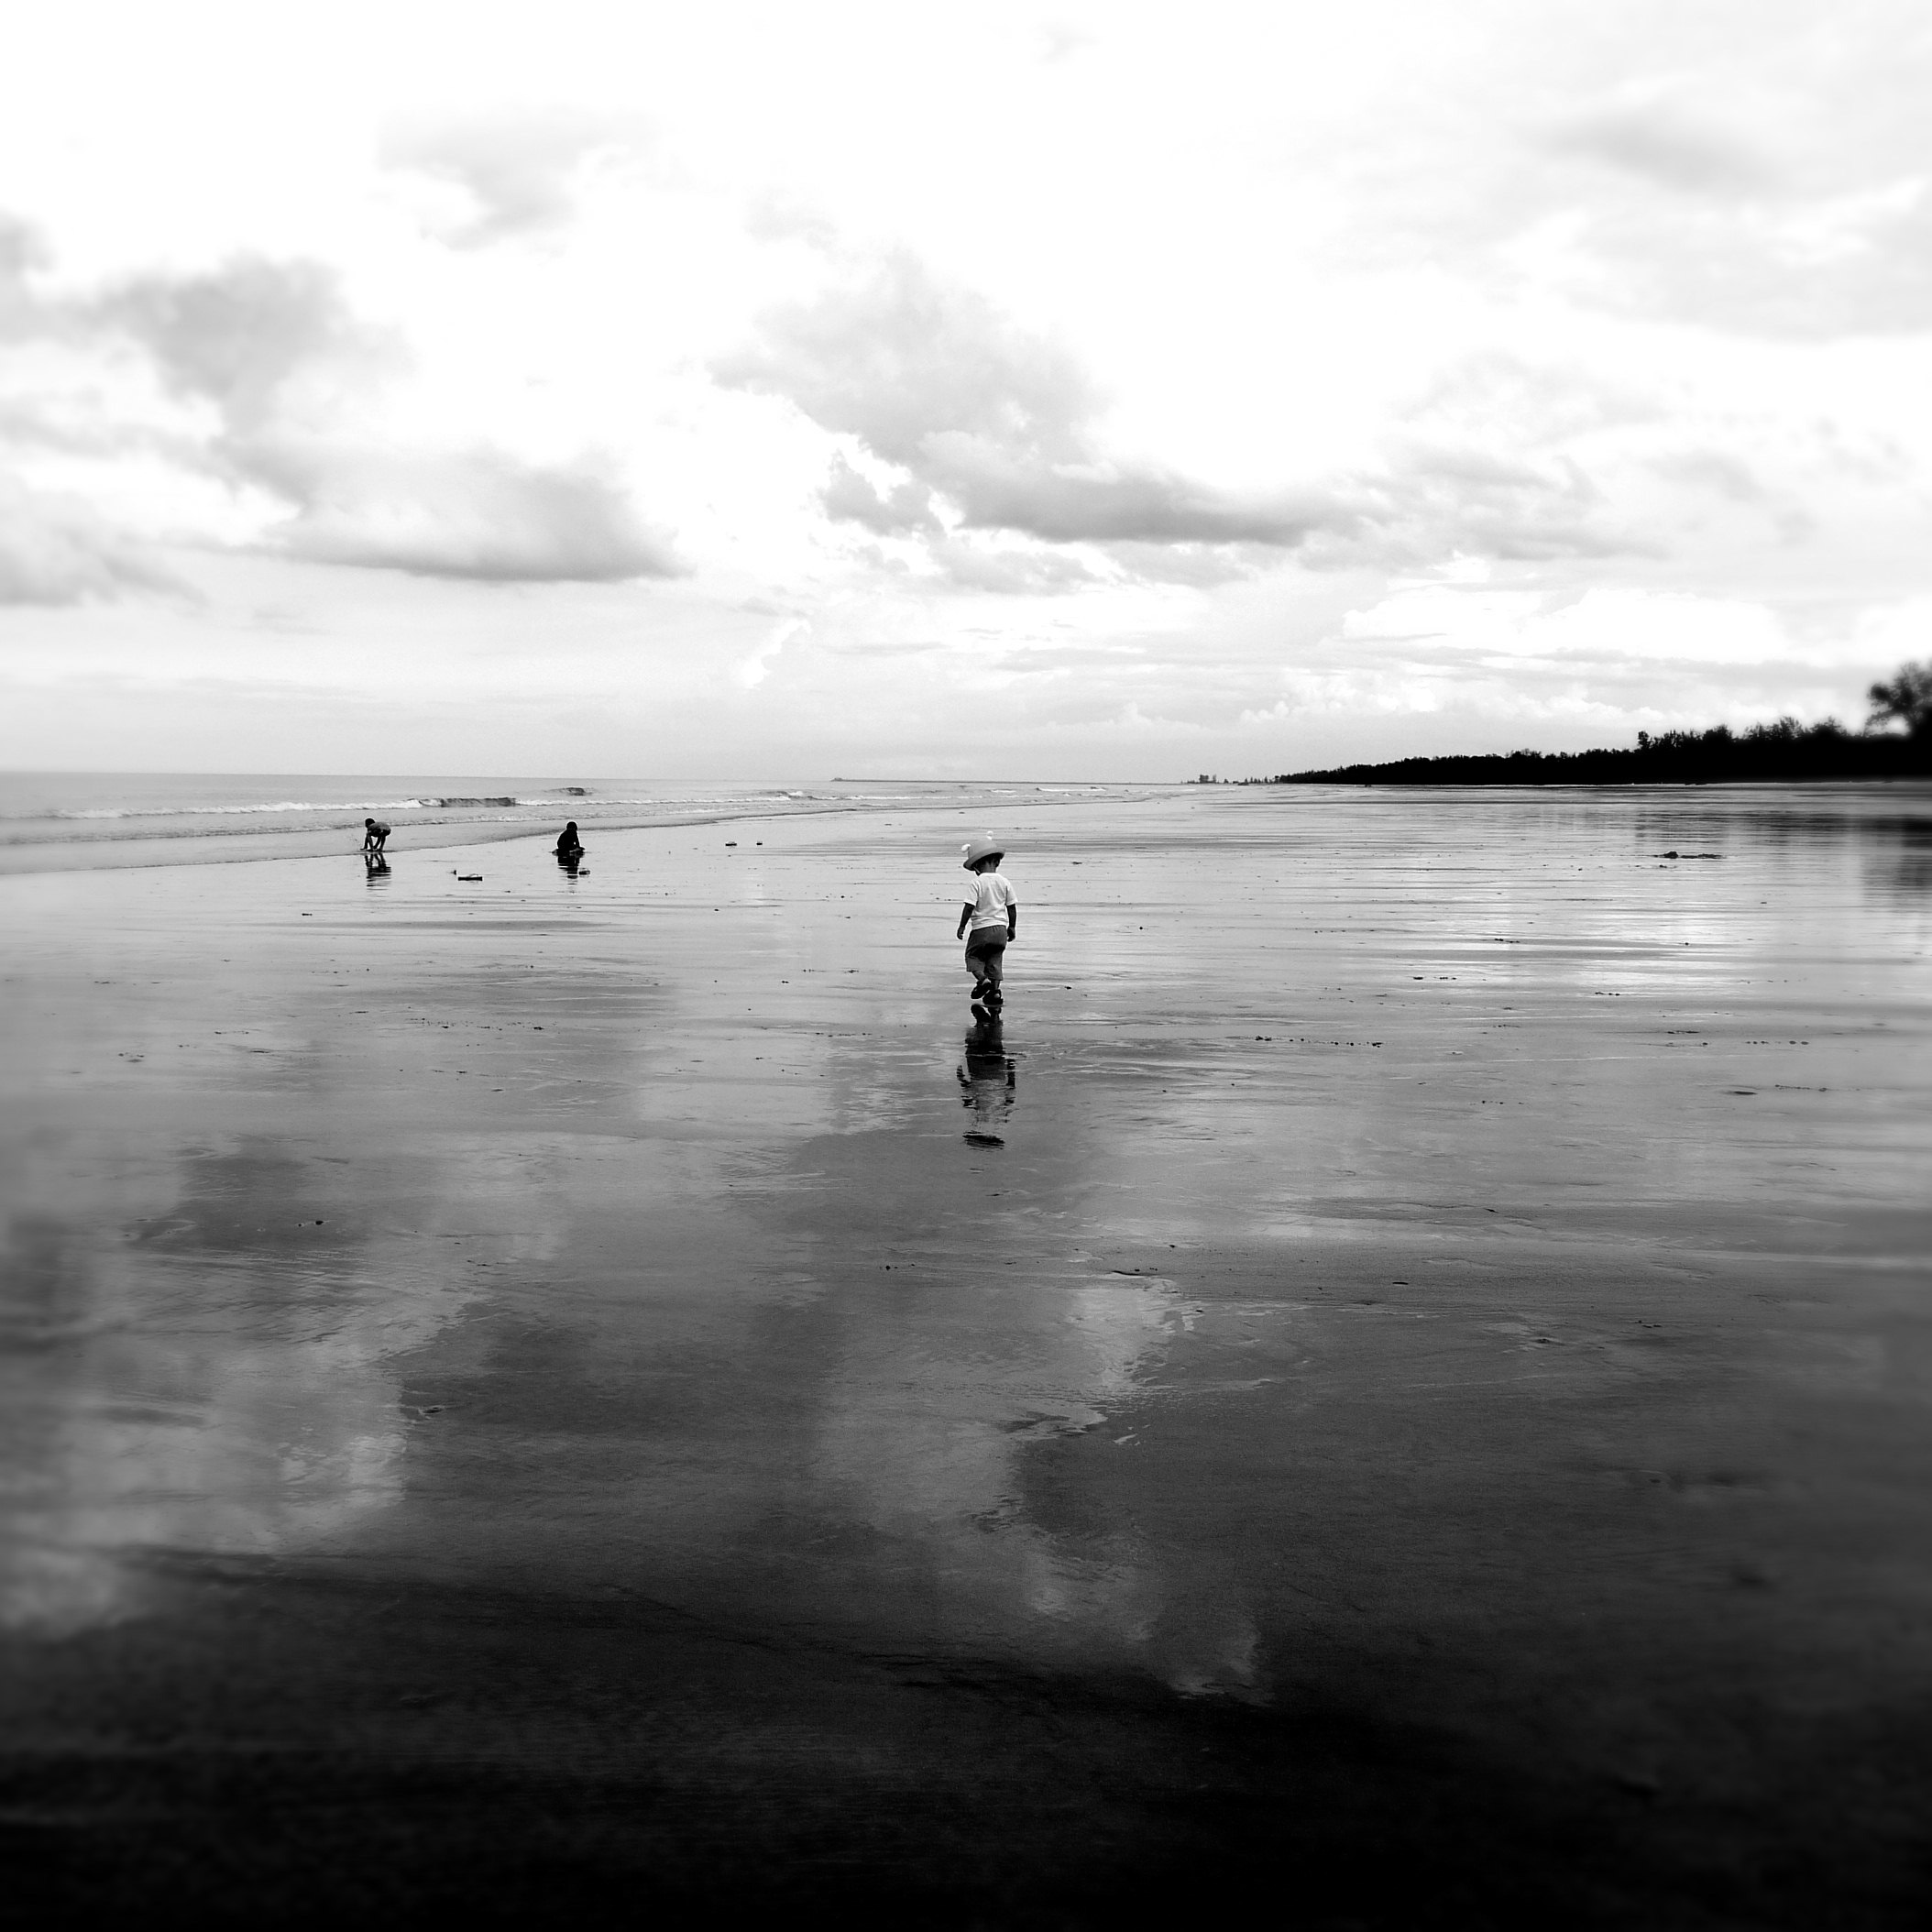
beach, sea, coast, water, ocean, horizon, cloud, black and white, white, photography, shore, wave, reflection, black, monochrome, body of water, monochrome photography